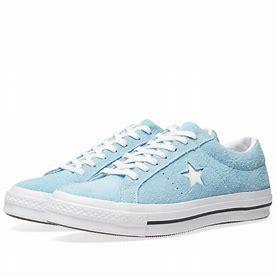
Brand: Converse
Model: One Star Ox